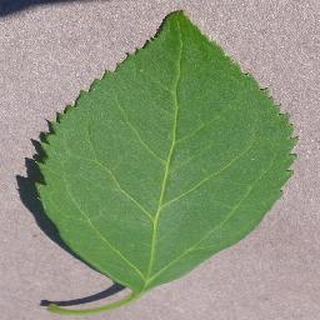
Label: healthy_cherry